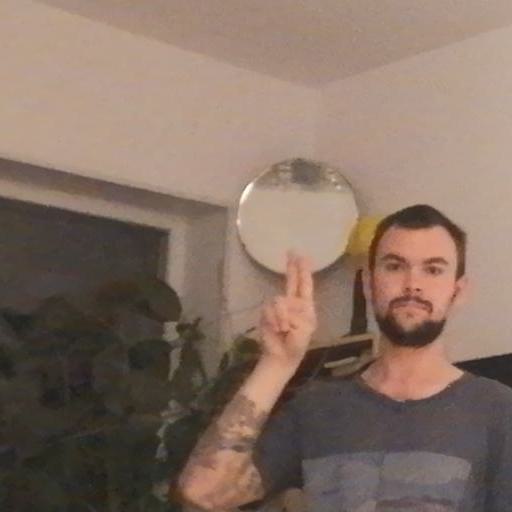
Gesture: two_up